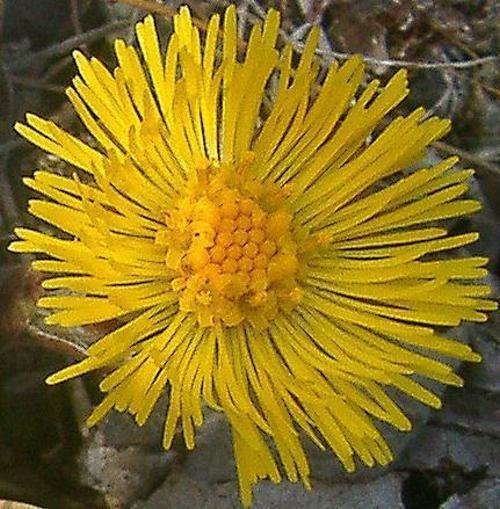
Flower: colt's foot